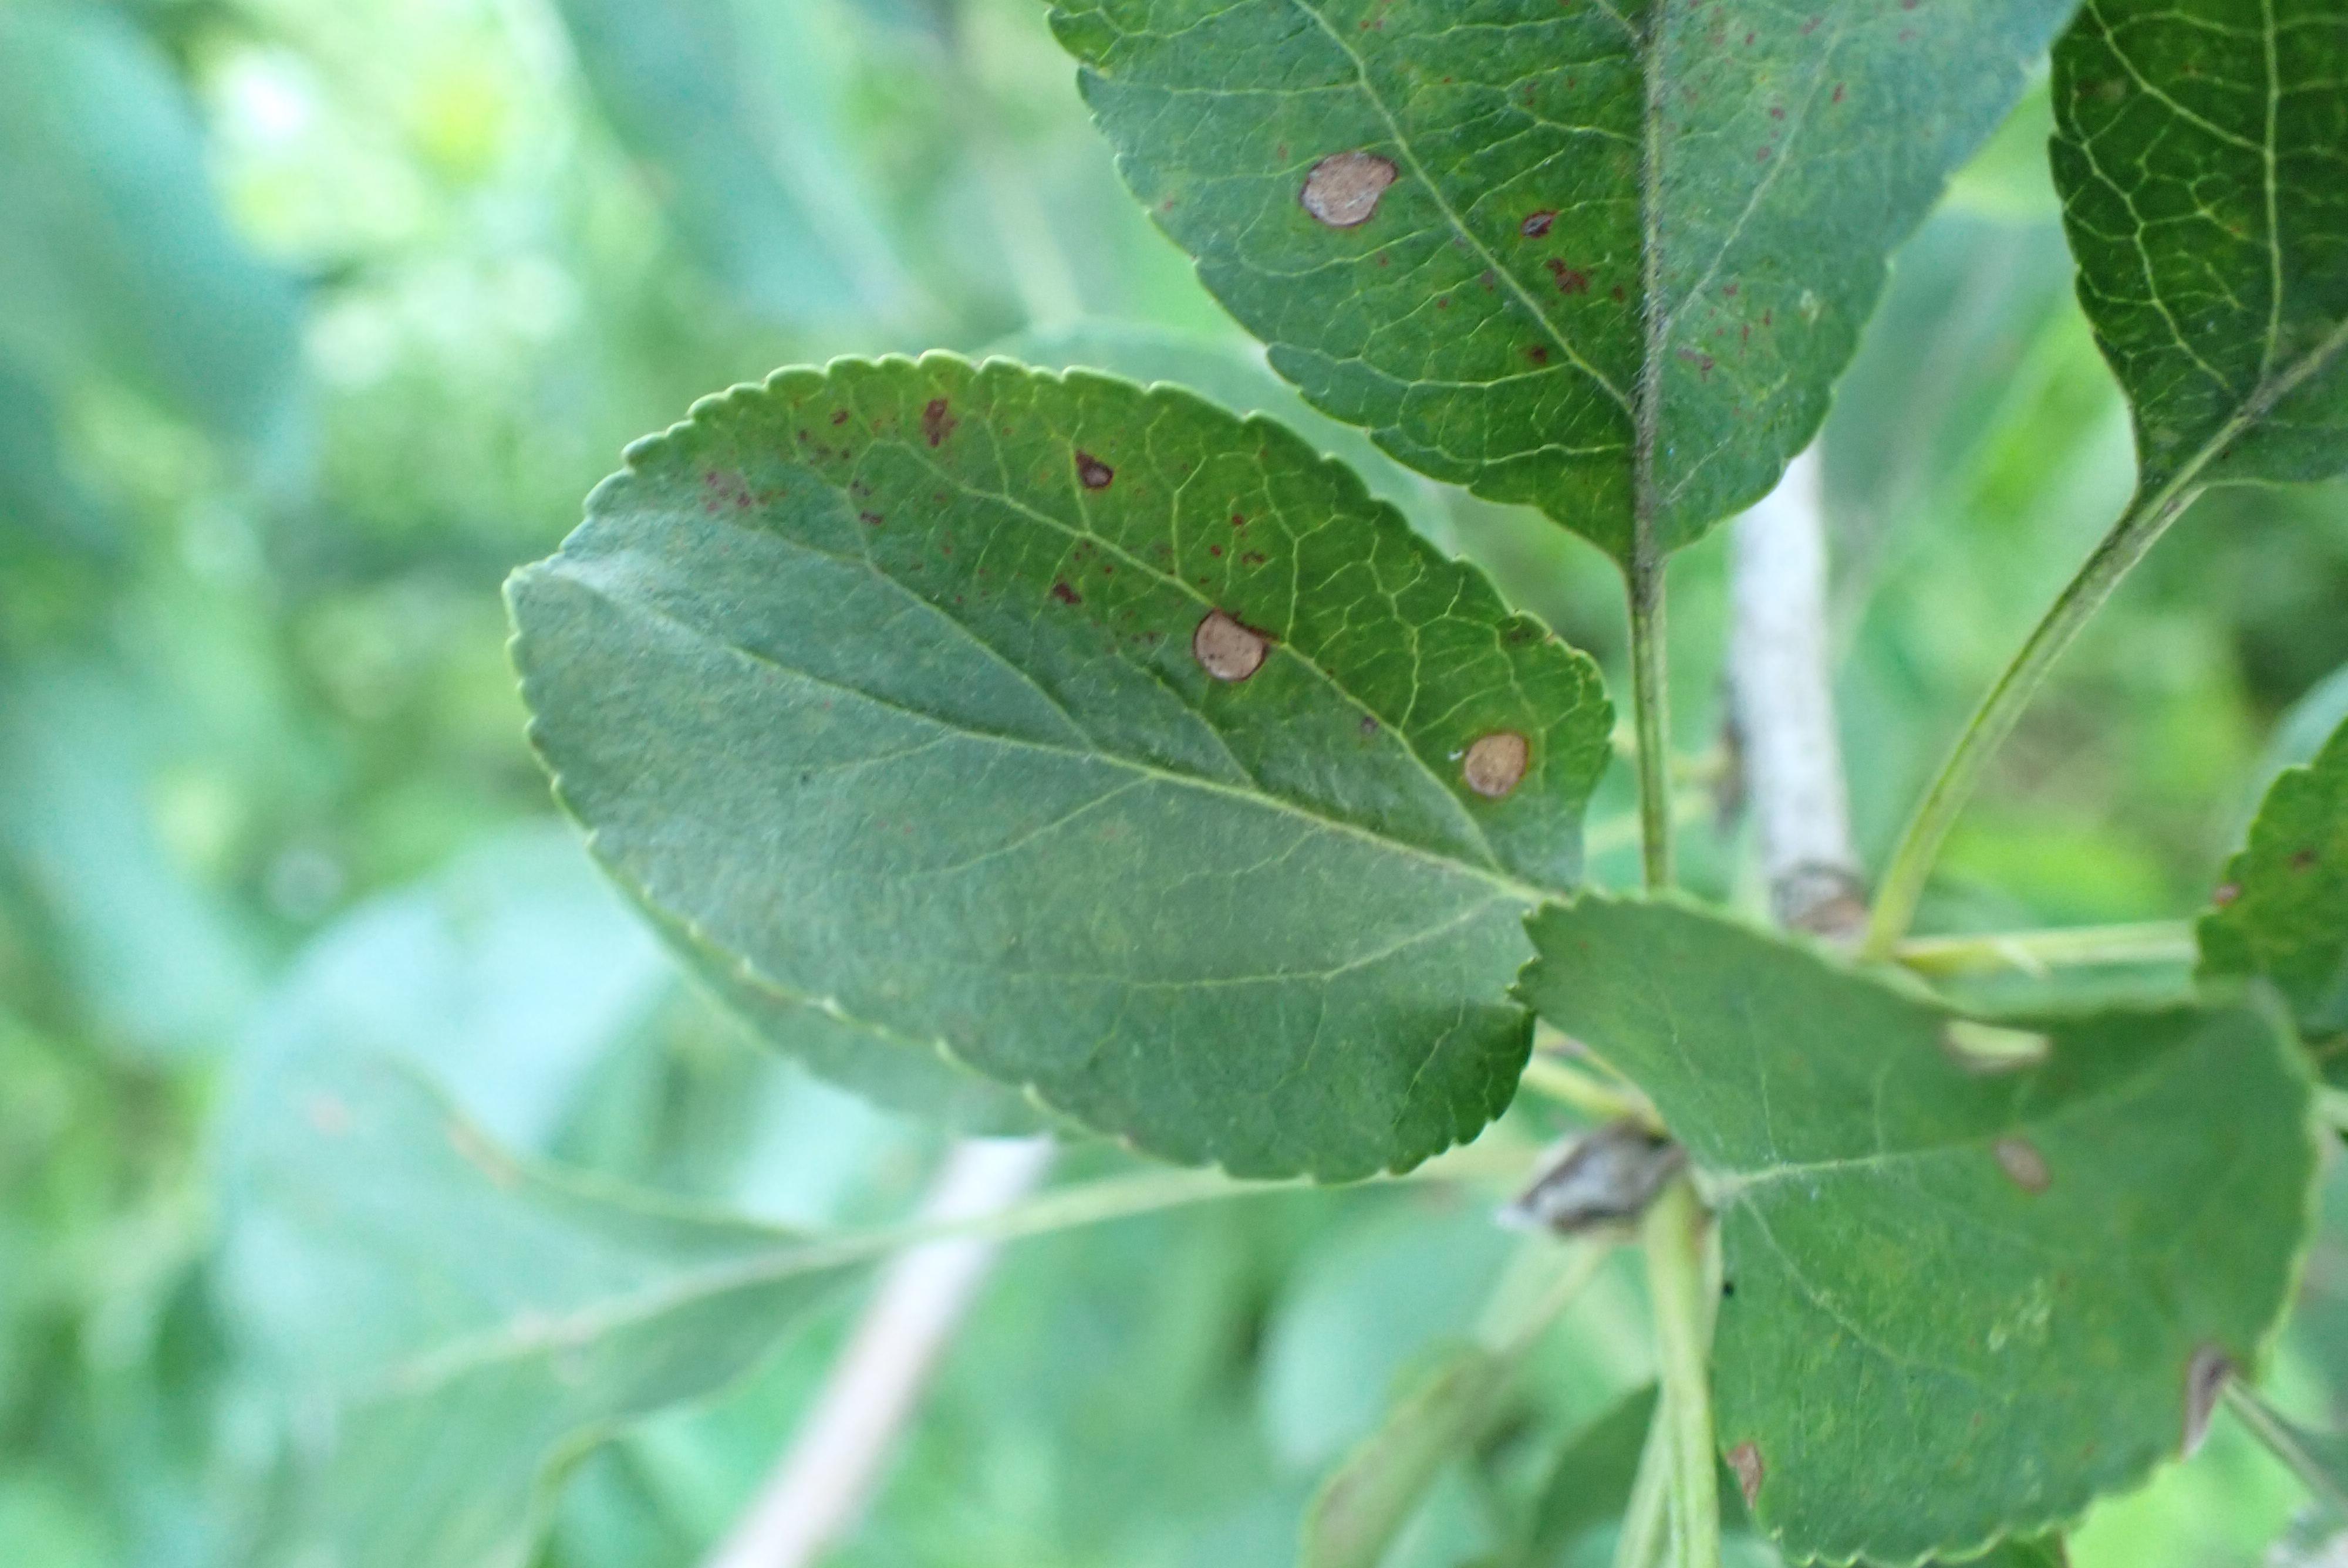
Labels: frog_eye_leaf_spot